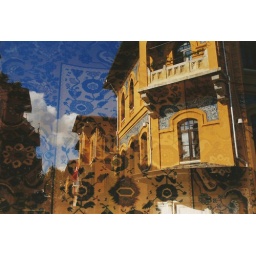
the building (four season hotel) is reflected in a carpet's window shop - istanbul - turkey - october 2009